Hip-hop fashion

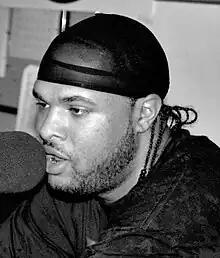
Rapper Slim Thug wearing a do-rag

On the East Coast of the United States, members of the hip hop community looked back to the gangsters of the 1930s and 1940s for inspiration. Mafioso influences, especially and primarily inspired by the 1983 remake version of "Scarface", became popular in hip hop. Many rappers set aside gang-inspired clothing in favor of classic gangster fashions such as bowler hats, double-breasted suits, silk shirts, and alligator-skin shoes ("gators").